Lunchbox (song)

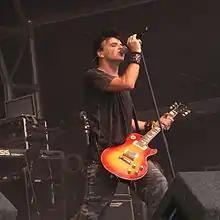
The "Lunchbox" single features a cover of "Down in the Park" by Gary Numan.

According to Daisy Berkowitz, "Lunchbox" was written as "tacit plea—for the frontman to be left alone with his thoughts in the back of a swank tour bus." Its lyrics were inspired by Manson's use of a metal Kiss lunch box to defend himself against school bullies, an incident which prompted the school to ban all metal lunch boxes. The band performed the track during their audition for Sony Records' head of A&R Richard Griffin. Berkowitz recalled that Griffin "personally rejected us within minutes, saying he liked the show and the idea but 'didn't like the singer.'" Instead, the label signed Pearl Jam. "Lunchbox" became a "fan favorite" of the band's live sets; Manson said that during performances of the song, "I regularly set a metal lunchbox on fire, took off all my clothes and danced around it, trying to exorcise its demons." The band were signed to Trent Reznor's Nothing Records in 1993.